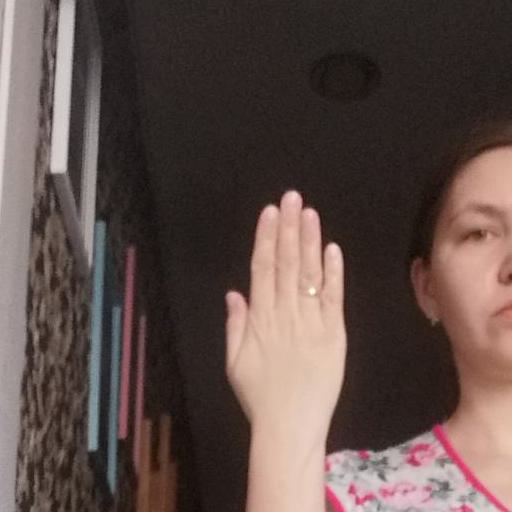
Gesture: stop_inverted